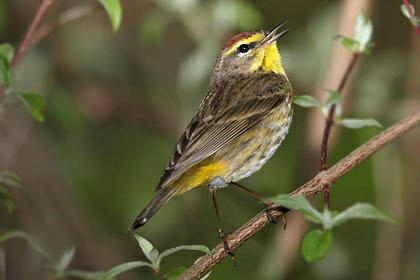
A photo of a palm warbler